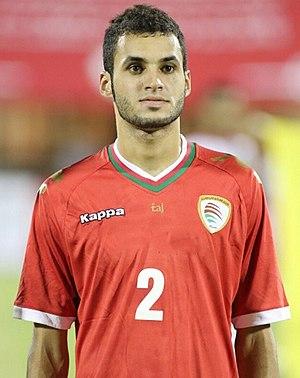
Ali Al-Busaidi, de son nom complet Ali Sulaiman Rashid Al-Busaidi, est un joueur de football omani, né le 21 janvier 1991 à Sohar, Oman.